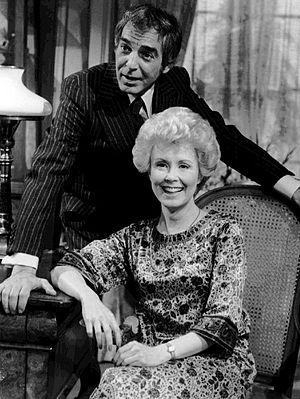
Paul Stevens est un acteur américain né le 17 janvier 1921 à Los Angeles, Californie, décédé le 4 juin 1986 à New York.